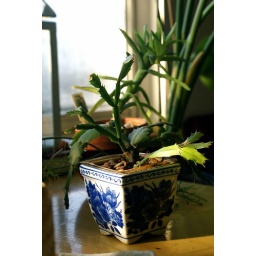
plant in small blue and white planter